Convoy (1978 film)

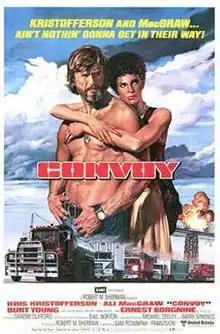
US film poster

Convoy is a 1978 American road action film directed by Sam Peckinpah and starring Kris Kristofferson, Ali MacGraw, Ernest Borgnine, Burt Young, Madge Sinclair and Franklyn Ajaye. The film is based on the 1975 country and western novelty song "Convoy" by C. W. McCall. The film was made when the CB radio/trucking craze was at its peak in the United States, and followed the similarly themed films "Moonfire" (1970), "Duel" (1971), "Deadhead Miles" (1973), "Hijack" (1973), "White Line Fever" (1975), "Smokey and the Bandit" (1977), "La Menace" (1977) and "Breaker! Breaker!" (1977).